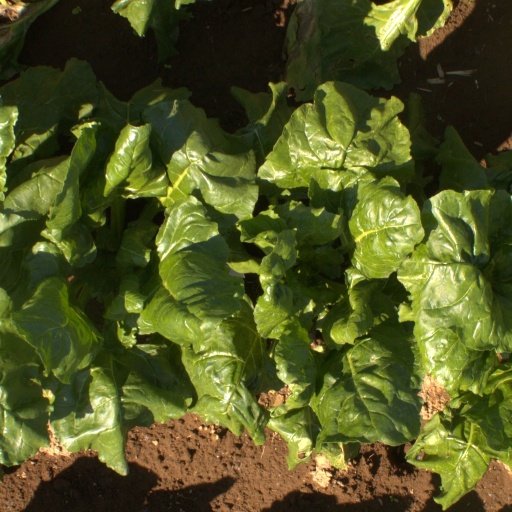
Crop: sugar beet